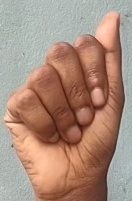
ASL sign: A